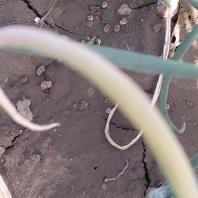
Crop: Onion
Condition: fusarium-d